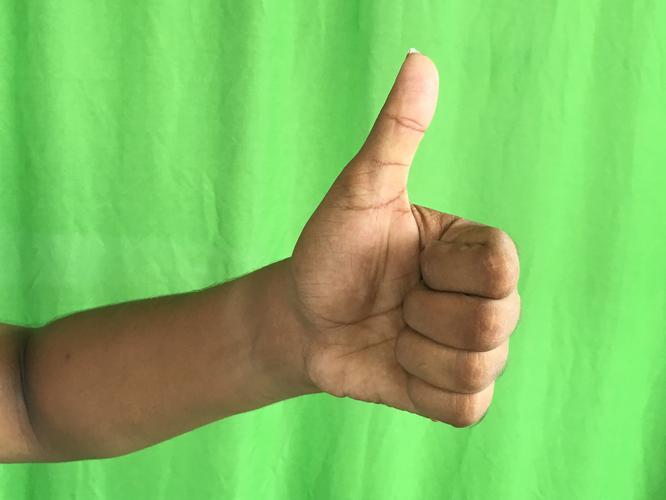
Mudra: Sikharam
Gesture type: single_hand